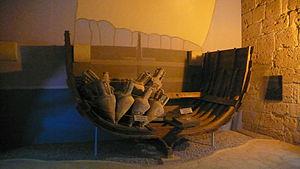
L’épave de Kyrenia est une épave de navire grec marchand du IVᵉ siècle av. J.-C. découverte au large de Kyrenia, à Chypre. Les recherches effectuées ont permis de déterminer que le navire avait eu une longue durée d'utilisation, d'environ 80 ans, avant un naufrage dû sans doute à une attaque de pirates mais aussi à un mauvais état général.